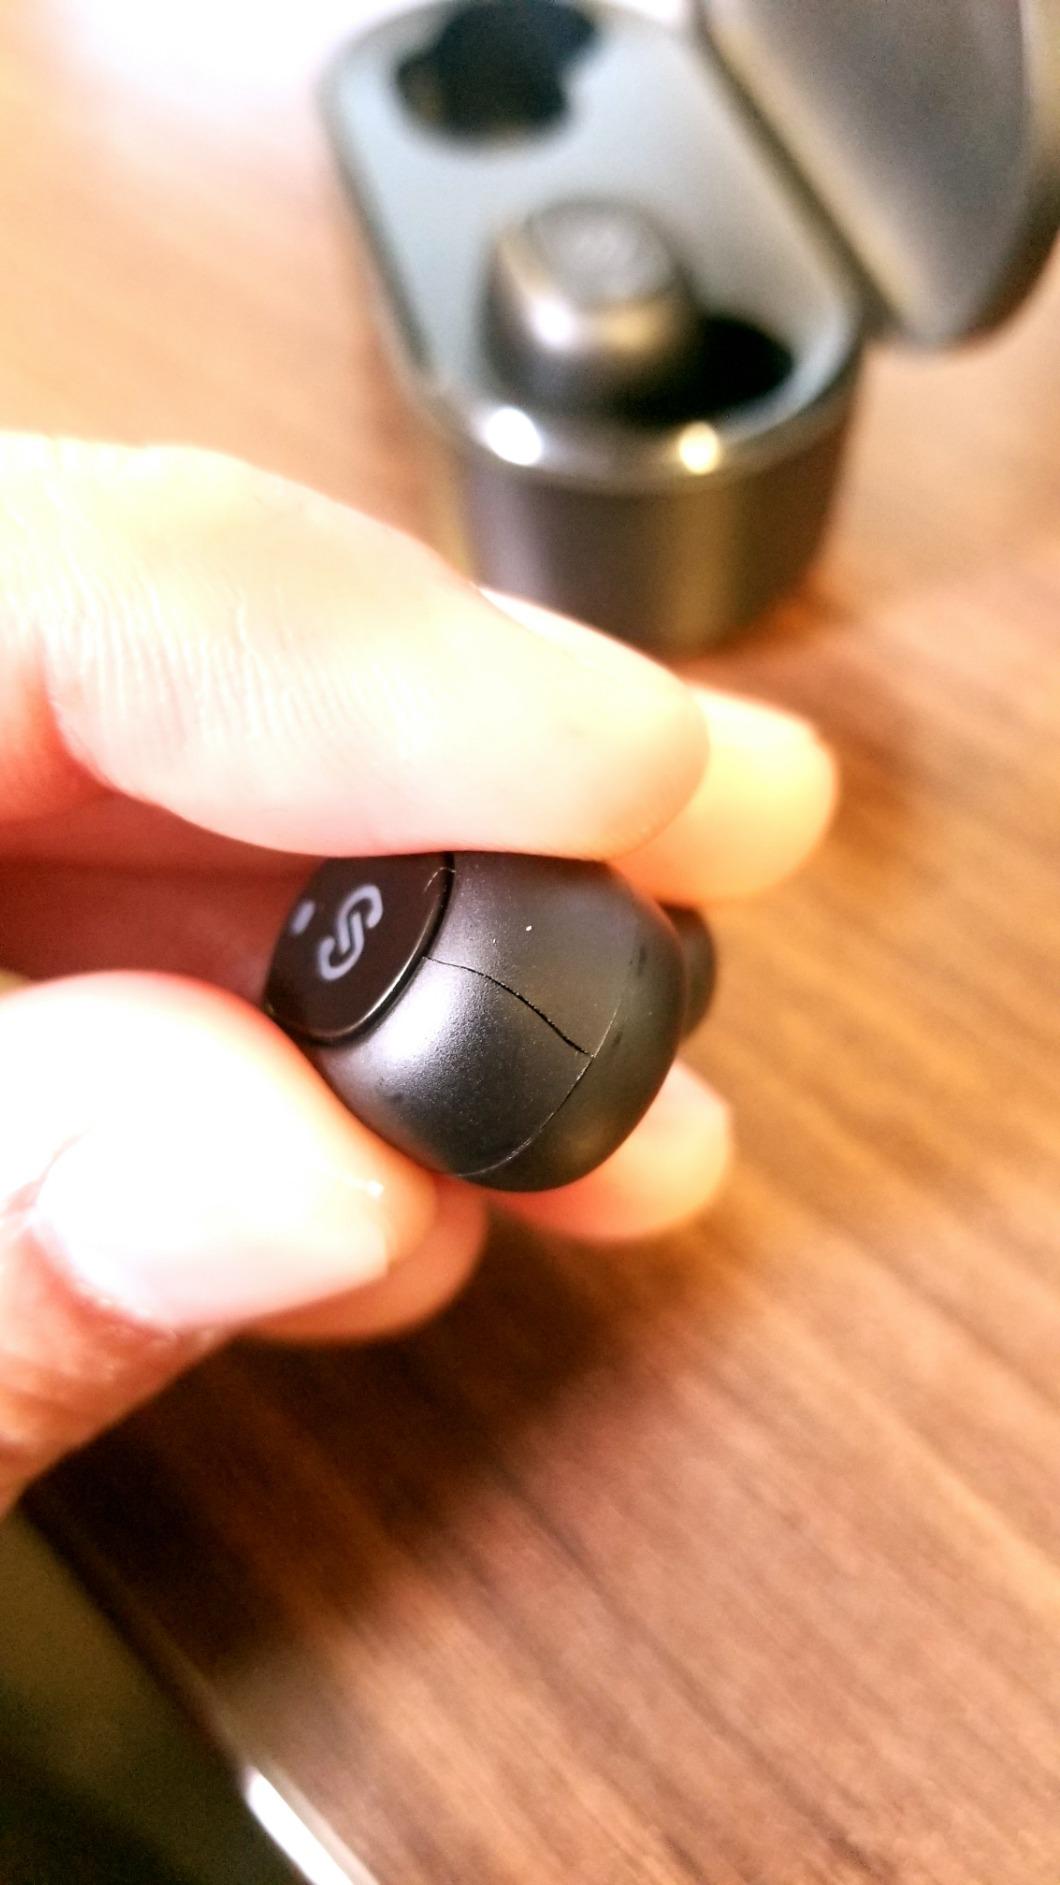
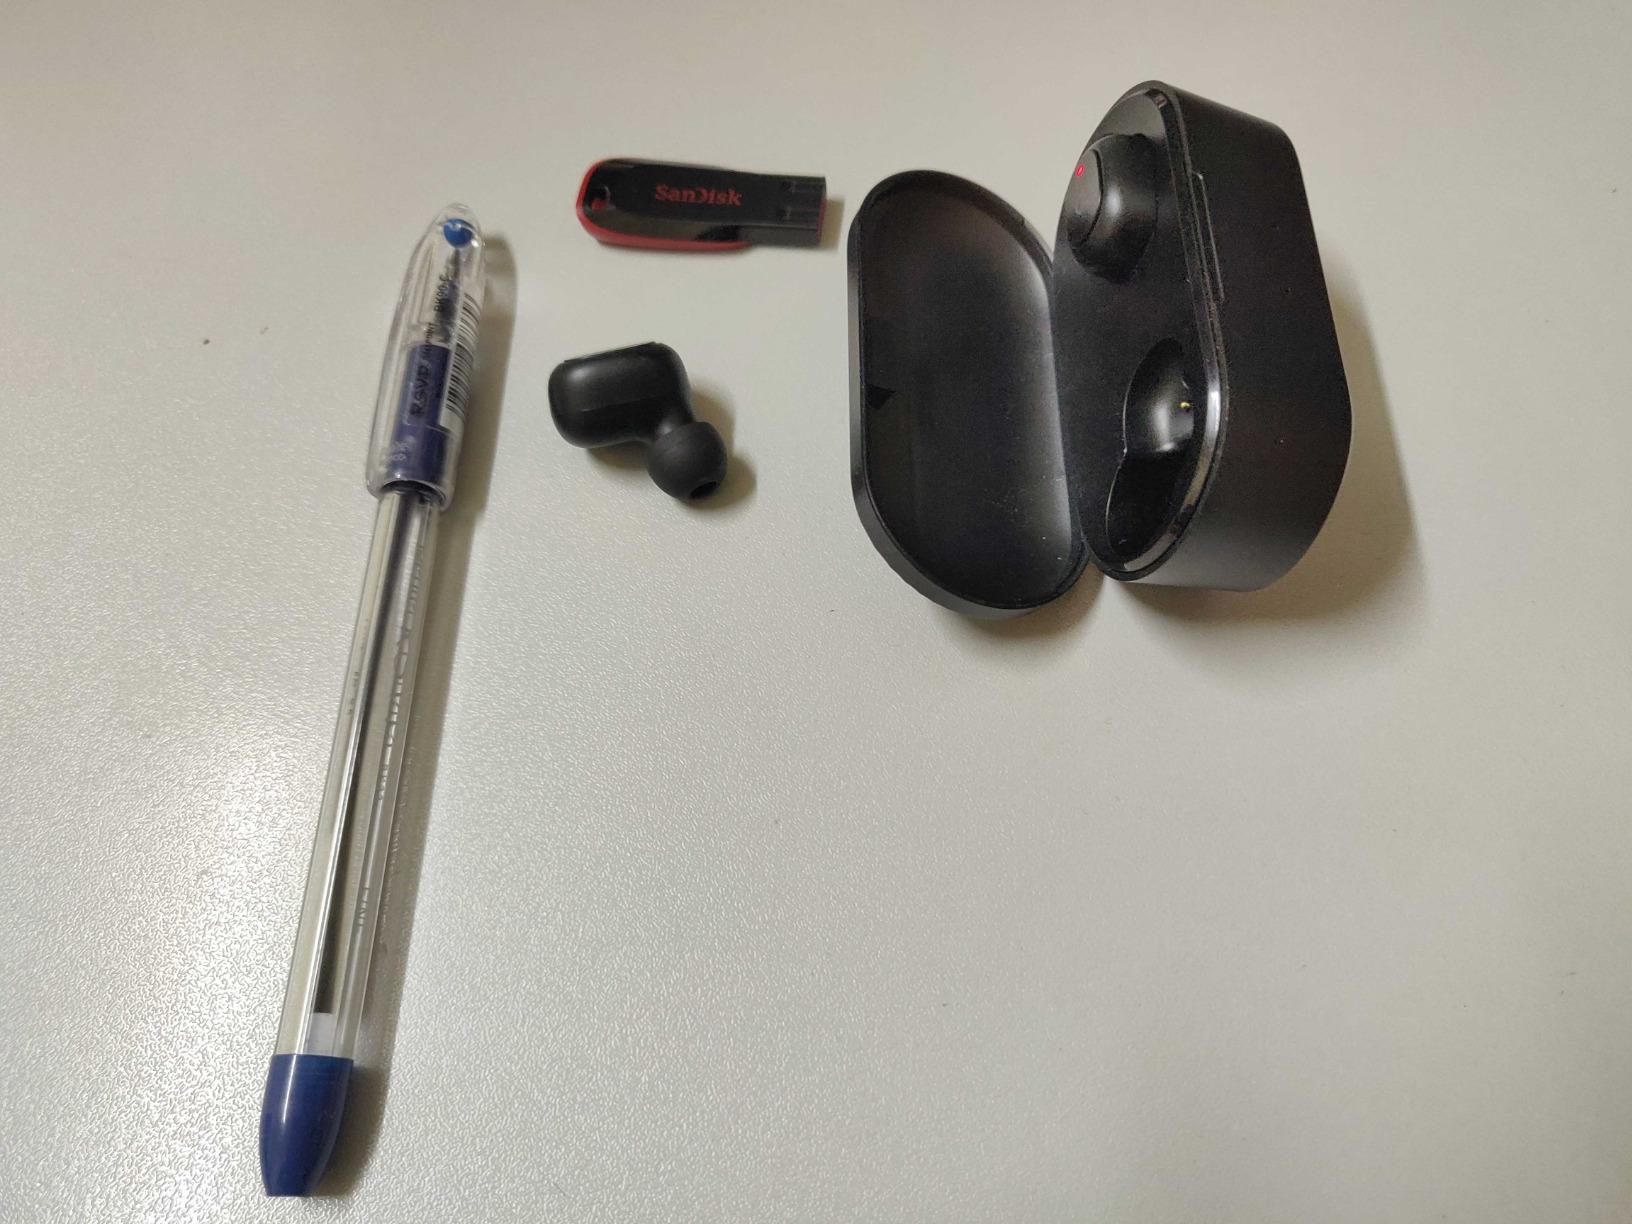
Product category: earbuds
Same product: yes